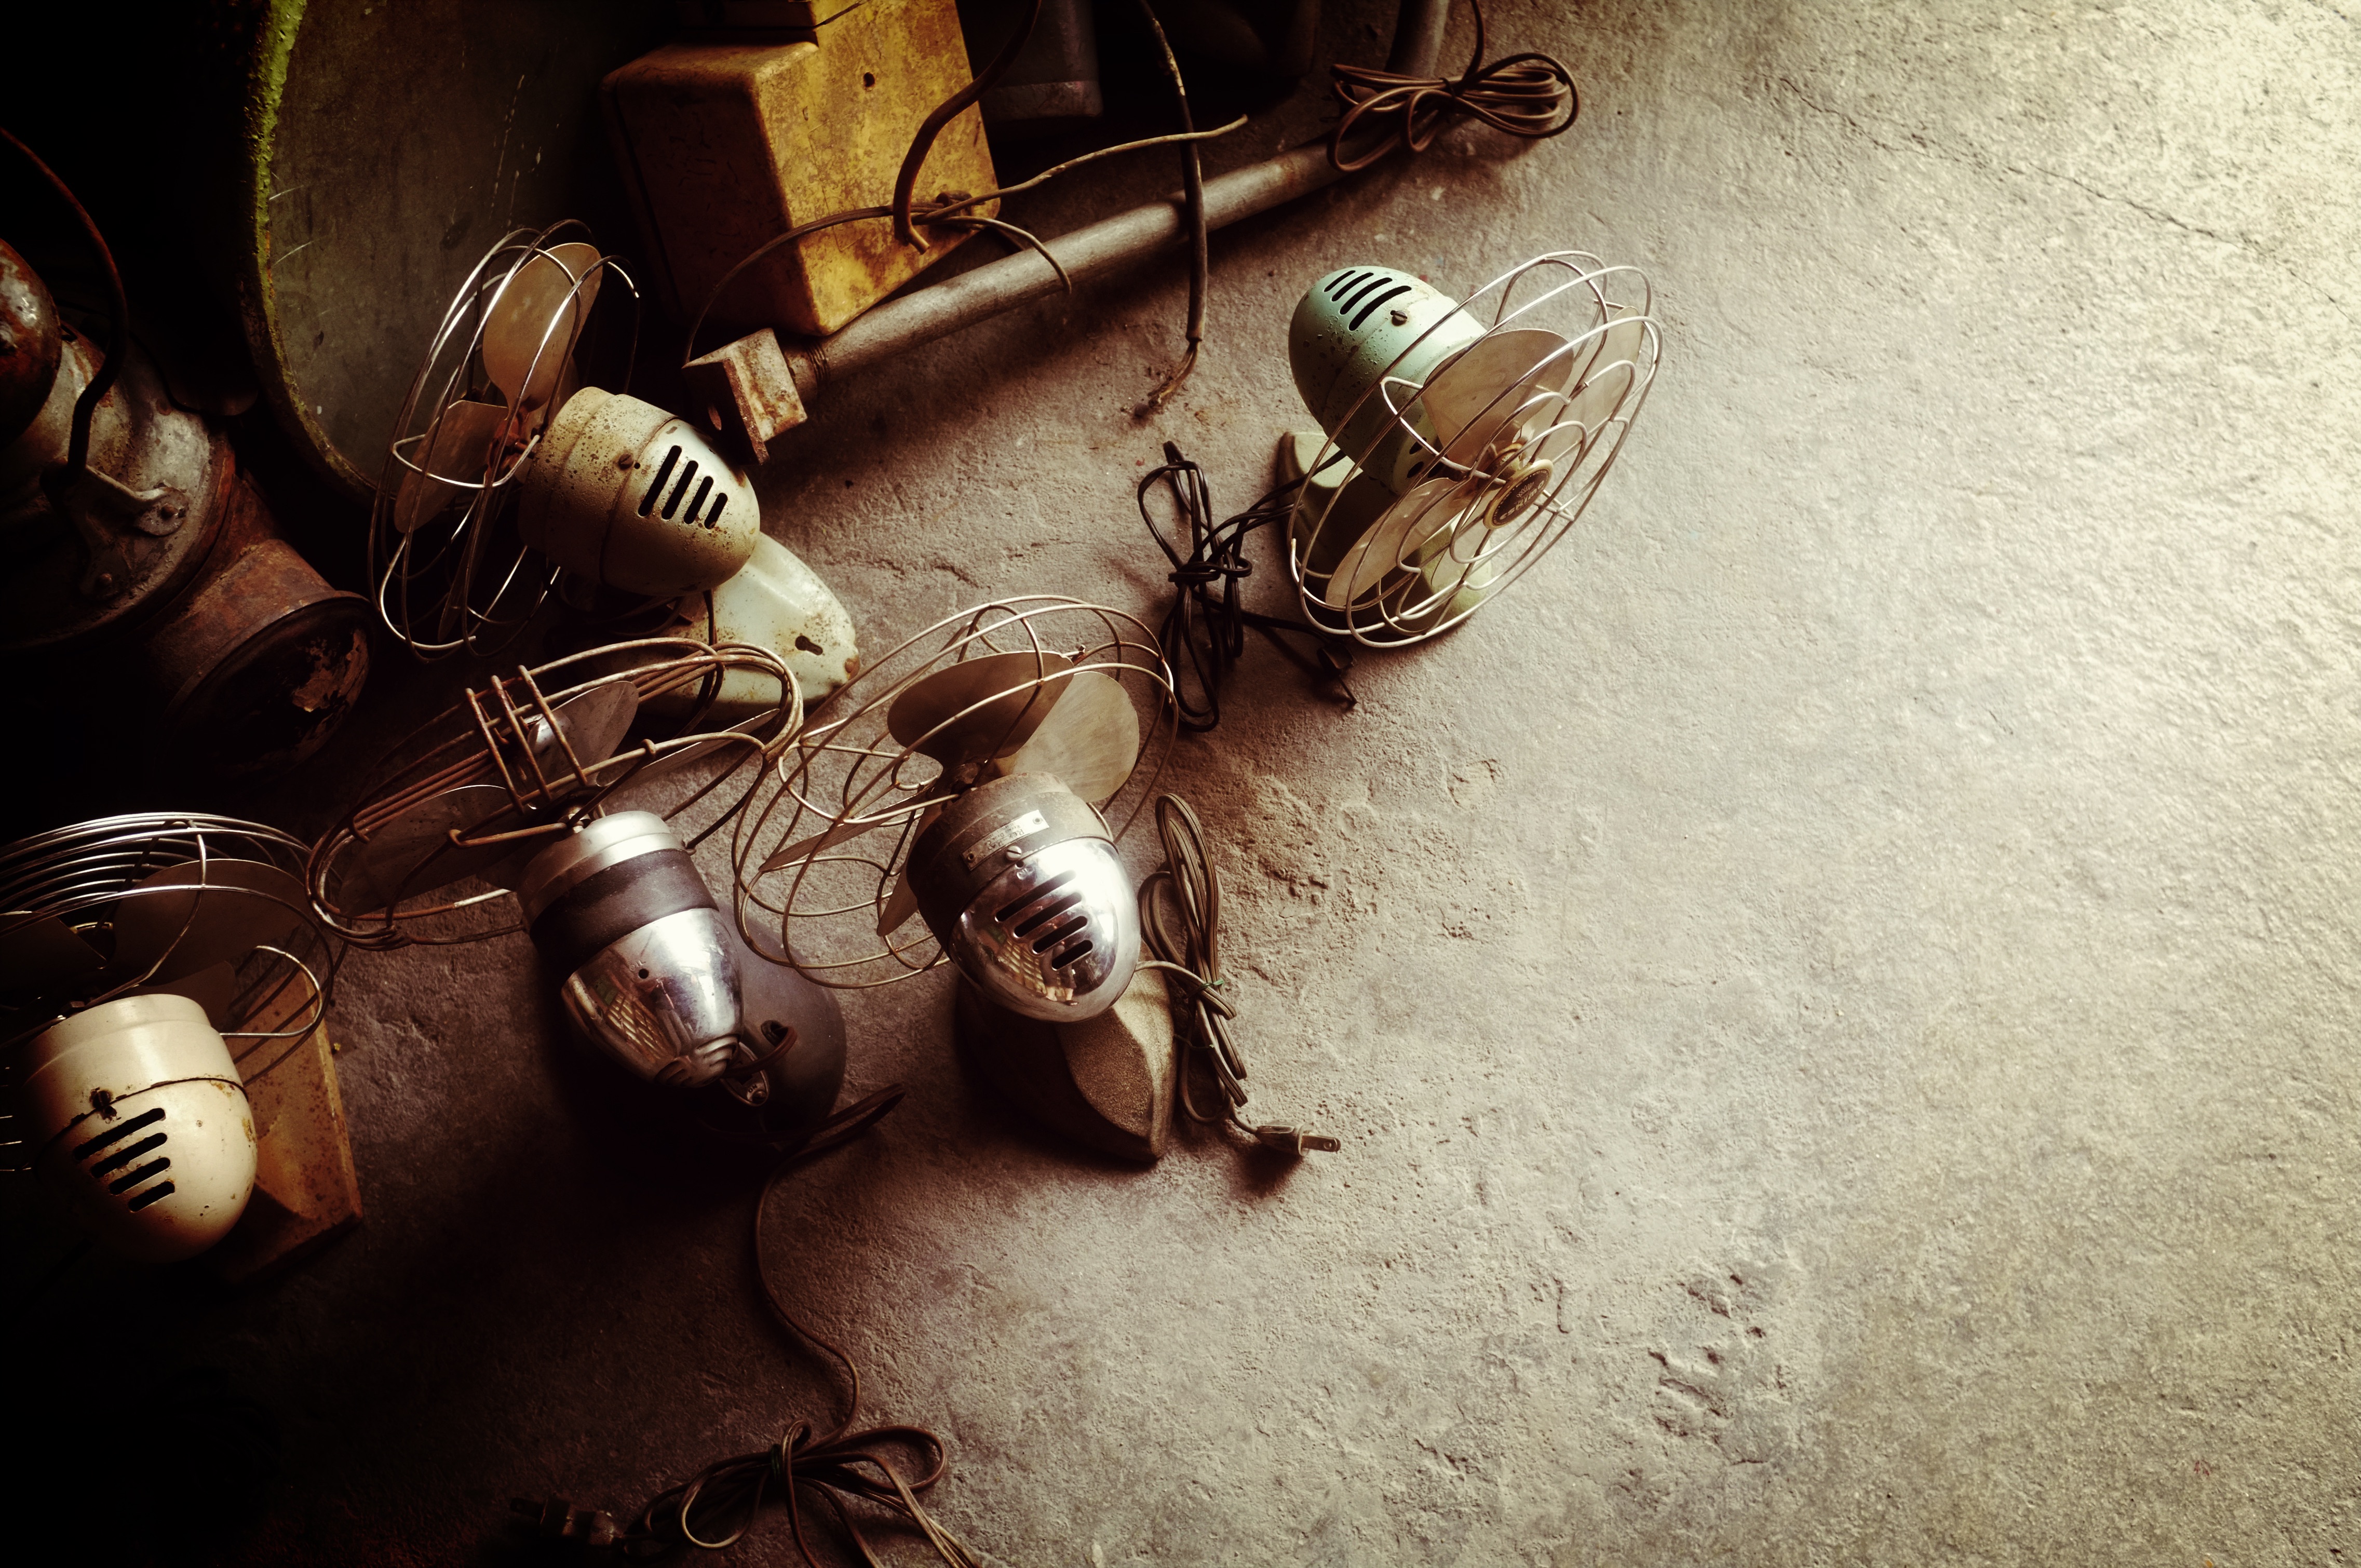
darkness, screenshot